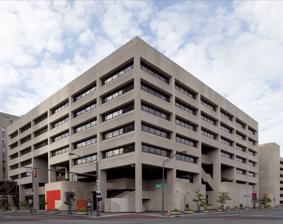
Building: Bricker Federal Building
Country: United States of America
Year built: 1977
Federal office building in Columbus, Ohio Bricker Federal Building Photograph by Carol Highsmith General information Architectural style Brutalist Address 200 N. High Street , Columbus, Ohio Coordinates 39°58′00″N 83°00′04″W / 39.966688°N 83.001001°W / 39.966688; -83.001001 Completed 1977 Technical details Floor count 7 Floor area 229,242 sq ft (21,297.3 m 2 ) Design and construction Architecture firm Brubaker/Brandt Other information Parking Connected garage Website www .gsa .gov /brickerfb The John W. Bricker Federal Building is a federal office building in Downtown Columbus, Ohio . The structure was designed in the Brutalist architecture style and was built in 1977 to house federal offices. It has seven stories, and is part of a 454,000 sq ft (42,200 m 2 ) facility, including an eight-story parking garage. The building is named for John W. Bricker , an Ohio governor and U.S. senator who lived in Columbus. Attributes The John W. Bricker Federal Building has offices for U.S. Senator Sherrod Brown as well as for the Internal Revenue Service , the Social Security Administration , and the Departments of Housing & Urban Development and Agriculture . It also has a USPS post office and a cafeteria. The building's exterior features Correlation: Two White Line Diagonals and Two Arcs with a Sixteen-Foot Radius , a work by Robert Mangold , made of porcelain-enamel and steel. History Architects Brubaker/Brandt began designing the seven-story building and attached parking garage in 1974. It was designed with walkways on the second floor that were intended to eventually connect to the Greater Columbus Convention Center as part of the city's pedestrian movement plan. The building was completed in 1977. Following its completion, the former federal office (the U.S. Post Office and Courthouse ) was vacated. In the 1980s, U.S. Senator John Glenn and Representatives John Kasich and Chalmers P. Wylie had their offices in the building, along with branch offices of the IRS and Social Security Administration . In 1988, a bill passed naming the building for John W. Bricker , an Ohio governor and U.S. senator from Columbus. A similar bill passed the U.S. House in 1986 but failed to pass the Senate. In 2011, the USPS considered closing its small post office in the building, as part of a nationwide closure for small post offices. References